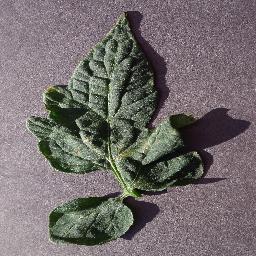
Label: Tomato___Target_Spot